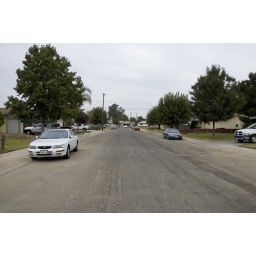
The view from in front of my parents' house looking down the street at Tim Anglin's former home.